Bear Mountain State Park

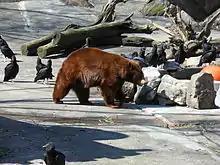
Bear Mountain Zoo

The Perkins Memorial Drive is a scenic road to the summit of Bear Mountain. At the summit, the Perkins Memorial Tower provides a view of four states and the skyline of Manhattan, to the south. The road and tower were built by the Civilian Conservation Corps between 1932 and 1934. It is named after George Wallbridge Perkins, the first president of the Palisades Interstate Park Commission.